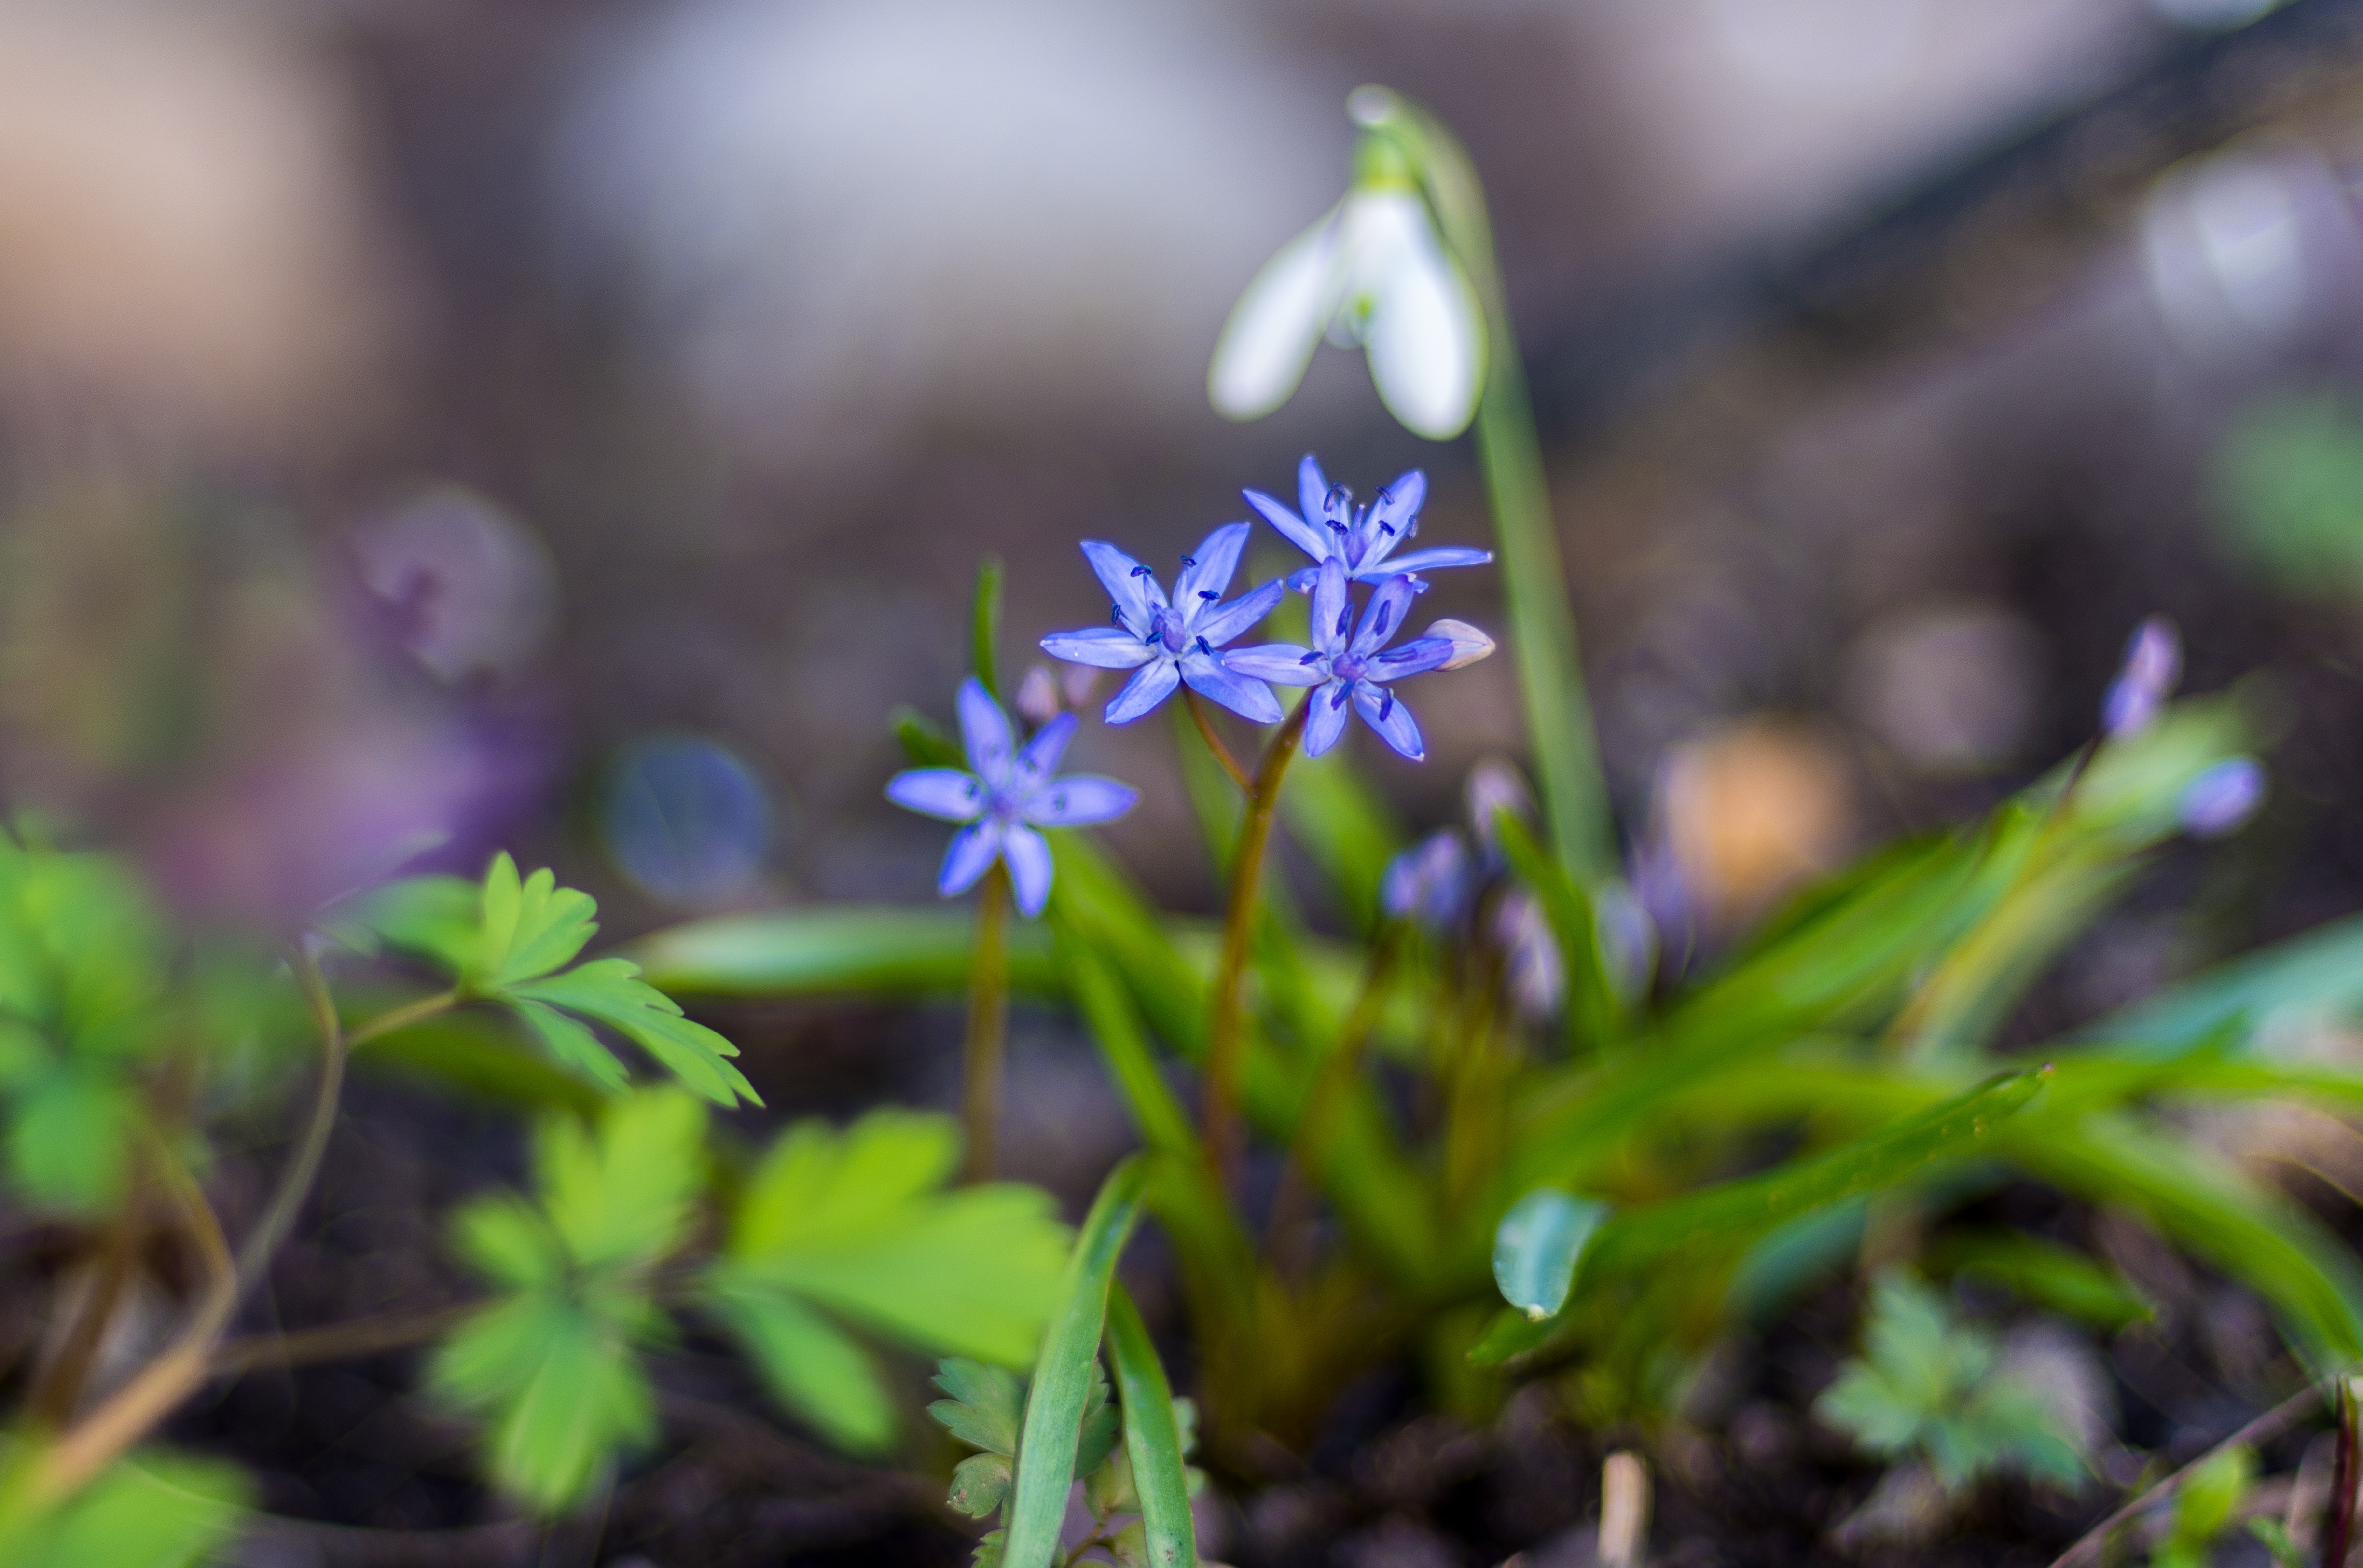
nature, grass, blossom, plant, white, leaf, flower, purple, spring, green, small, botany, flora, wildflower, flowers, macro photography, flowering plant, land plant, violet family